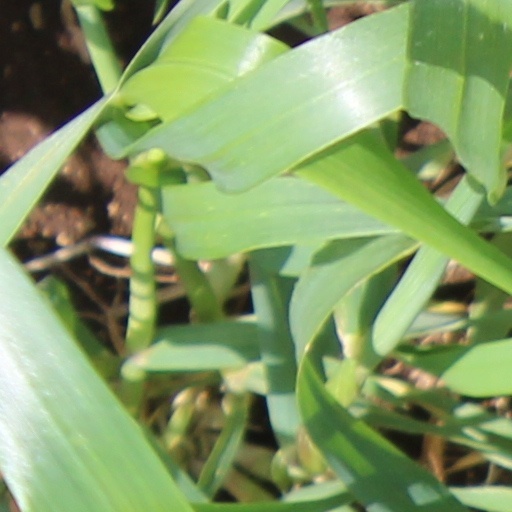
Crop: wheat